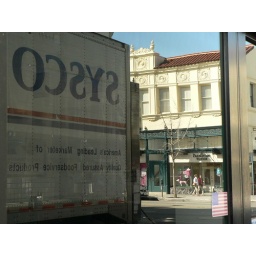
Reflection of delivery truck and street scene in alley window